Hatazō Adachi

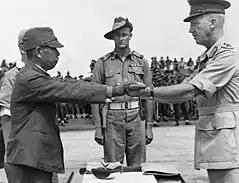
Major General Horace Robertson (right) accepts the sword of Japanese Lieutenant General Hatazō Adachi (left) with Major Douglas Burrows MBE (centre)

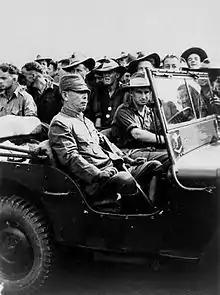
Adachi on his way to surrender.

At the end of the war, Adachi was taken into custody by the Australian government and charged with war crimes in connection with mistreatment and arbitrary execution of prisoners of war. Although not personally involved in any of the atrocities mentioned, Adachi insisted on absorbing command responsibility for the actions of his subordinates during the military tribunal. On 12 July 1947 he was sentenced to imprisonment for life. On 10 September that year he killed himself in his quarters with a paring knife in the prisoners' compound at Rabaul, having first written a number of letters.